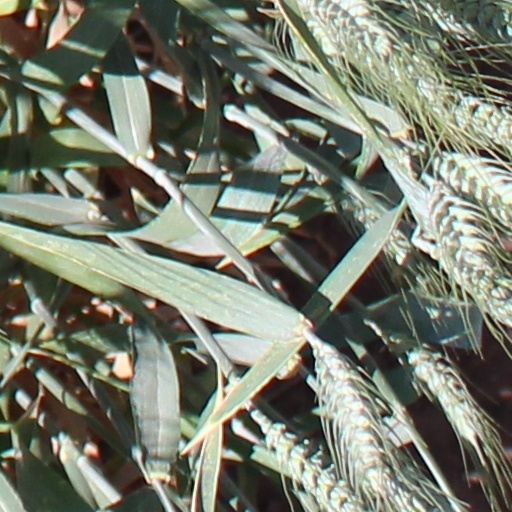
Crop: wheat